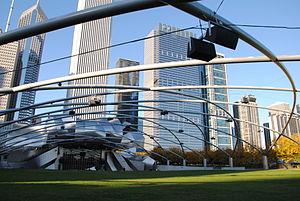
Millennium Park est un parc public de la ville de Chicago, dans l'État de l'Illinois, aux États-Unis. Il est situé dans l'ouest du secteur communautaire du Loop, le quartier d'affaires de la ville. Millennium Park est délimité au nord par Randolph Street, à l'est par Columbus Drive, à l'ouest par Michigan Avenue et au sud par Monroe Street.